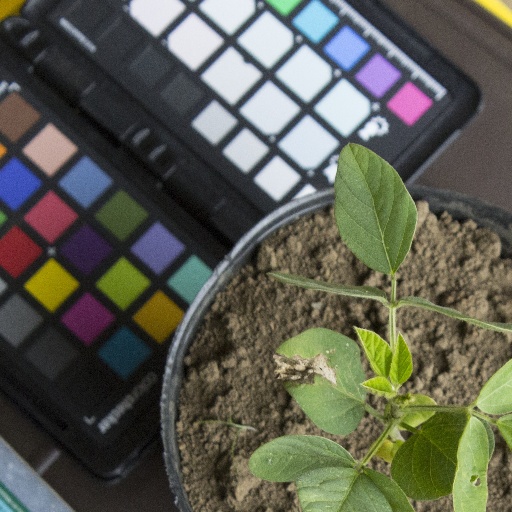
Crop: soybean